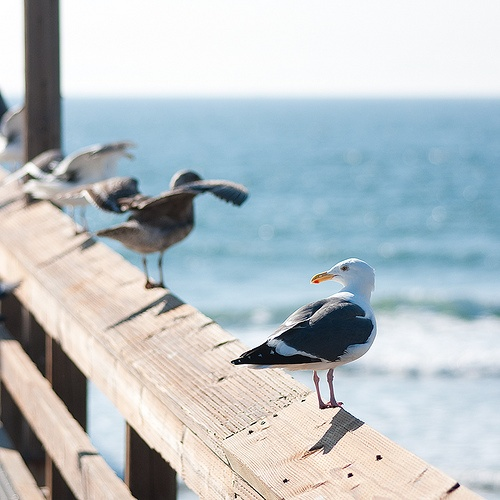
a group of pelicans perched on a wood railing near the water
a group of little birds sitting on a wooden railing
A group of seagulls sits on a railing at the beach.
The sea birds sit on the railing of the deck near the pier.
A bird sitting on the wooden dock of the pier.